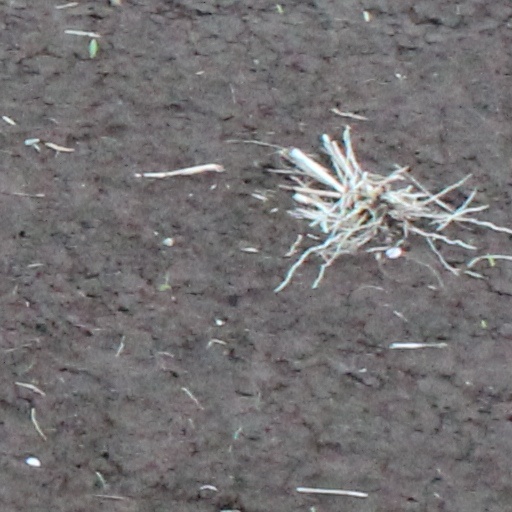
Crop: wheat